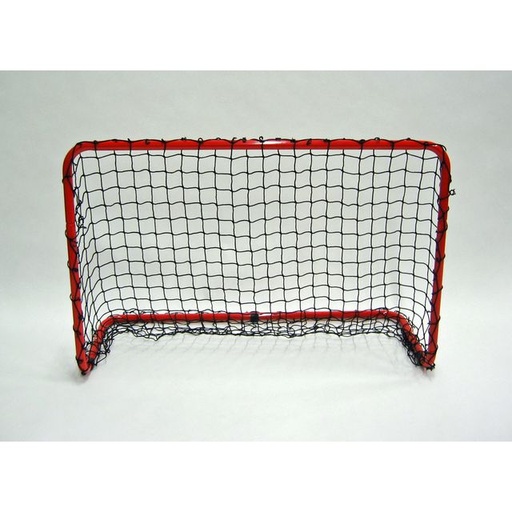
Innebandymål 60x90cm
Monteringbar målbur med snäpplås, vilket medför enkel montering. Djup 40cm. Tillverkat i 22mm pulverlackerat stålrör. Levereras omonterad med nät.
Brand: [NORDIC Brands]
Category: Sporting Goods > Athletics > Broomball Equipment > Broomball Goals